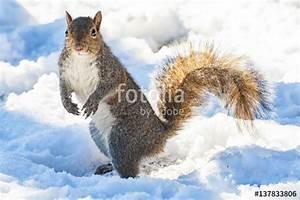
squirrel